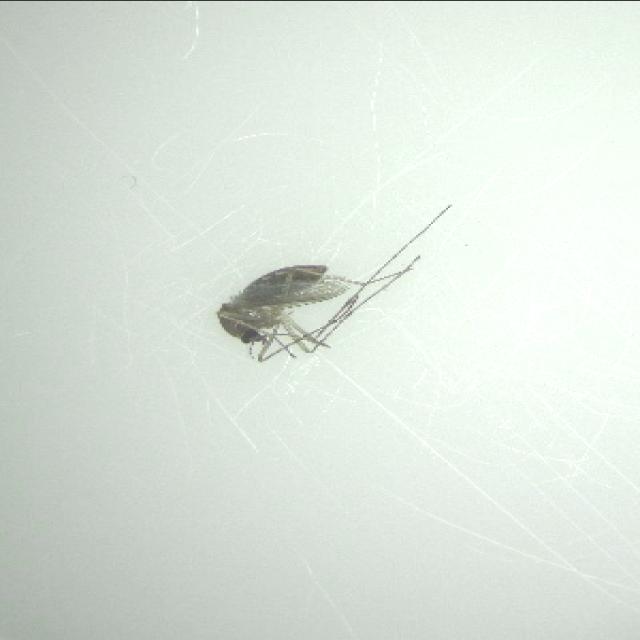
Species: culex_tritaeniorhynchus